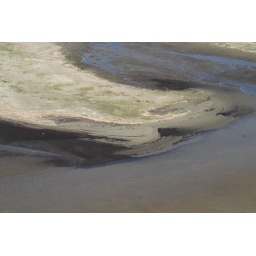
Blankets of oil cover the sand at this point along a beach in East Bay.